Large Electron–Positron Collider

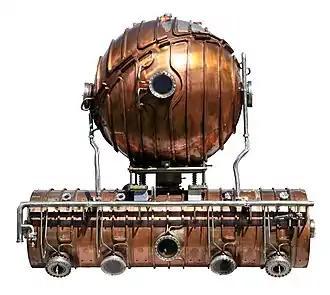
An old RF cavity from LEP, now on display at the Microcosm exhibit at CERN

LEP was fed with electrons and positrons delivered by CERN's accelerator complex. The particles were generated and initially accelerated by the LEP Pre-Injector, and further accelerated to nearly the speed of light by the Proton Synchrotron and the Super Proton Synchrotron. From there, they were injected into the LEP ring.